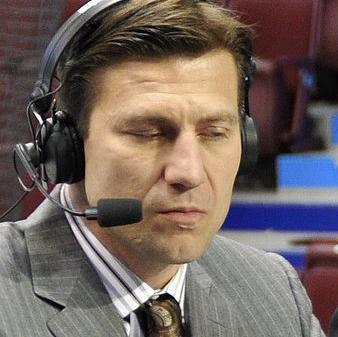
Age: 43